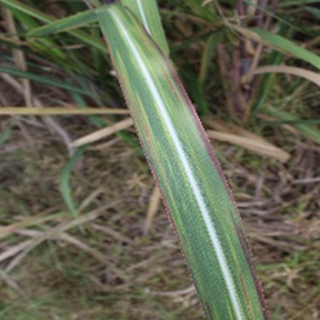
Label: sugarcane_bacterial_blight